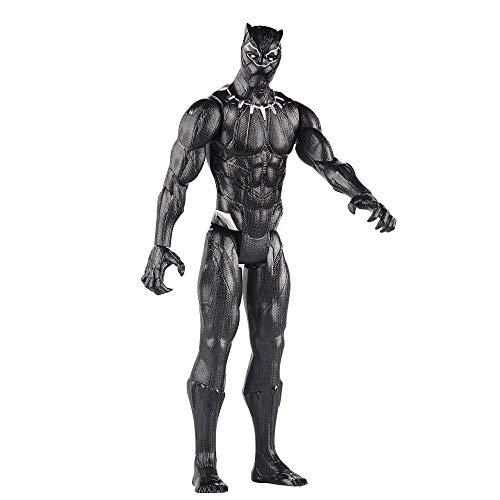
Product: Avengers Marvel Titan Hero Series Black Panther Action Figure
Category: Toys & Games | Toy Figures & Playsets | Action Figures
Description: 12-INCH SCALE BLACK PANTHER FIGURE - Imagine T'Challa slashing his claws as Black Panther and battling alongside fellow Avengers with this 12-inch-scale Black Panther figure, inspired by Avengers: Infinity War.
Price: $9.99
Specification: ProductDimensions:2x4x12inches|ItemWeight:8.3ounces|ShippingWeight:8.3ounces(Viewshippingratesandpolicies)|ASIN:B07YFBVZWQ|Itemmodelnumber:E7876|Manufacturerrecommendedage:4yearsandup